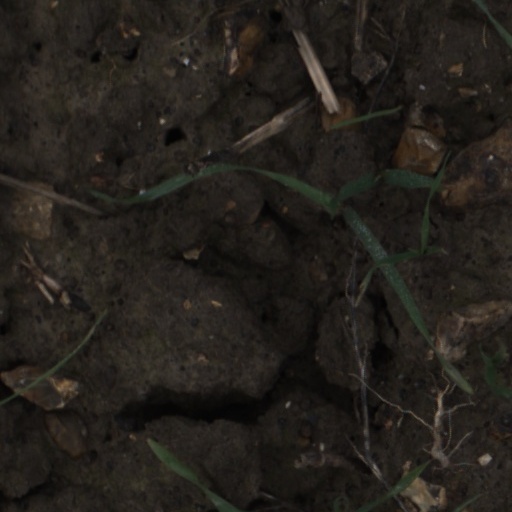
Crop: wheat